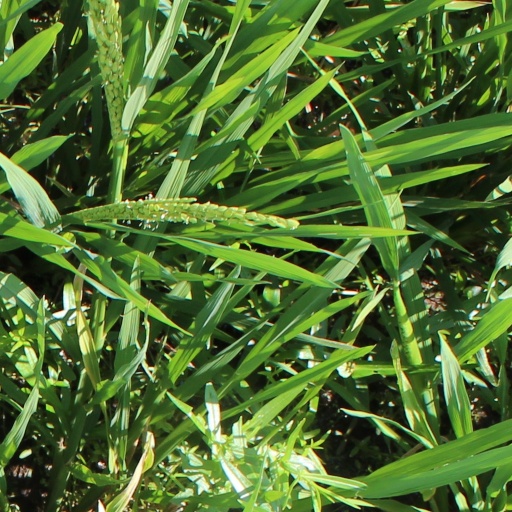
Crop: rice